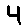
Label: 4